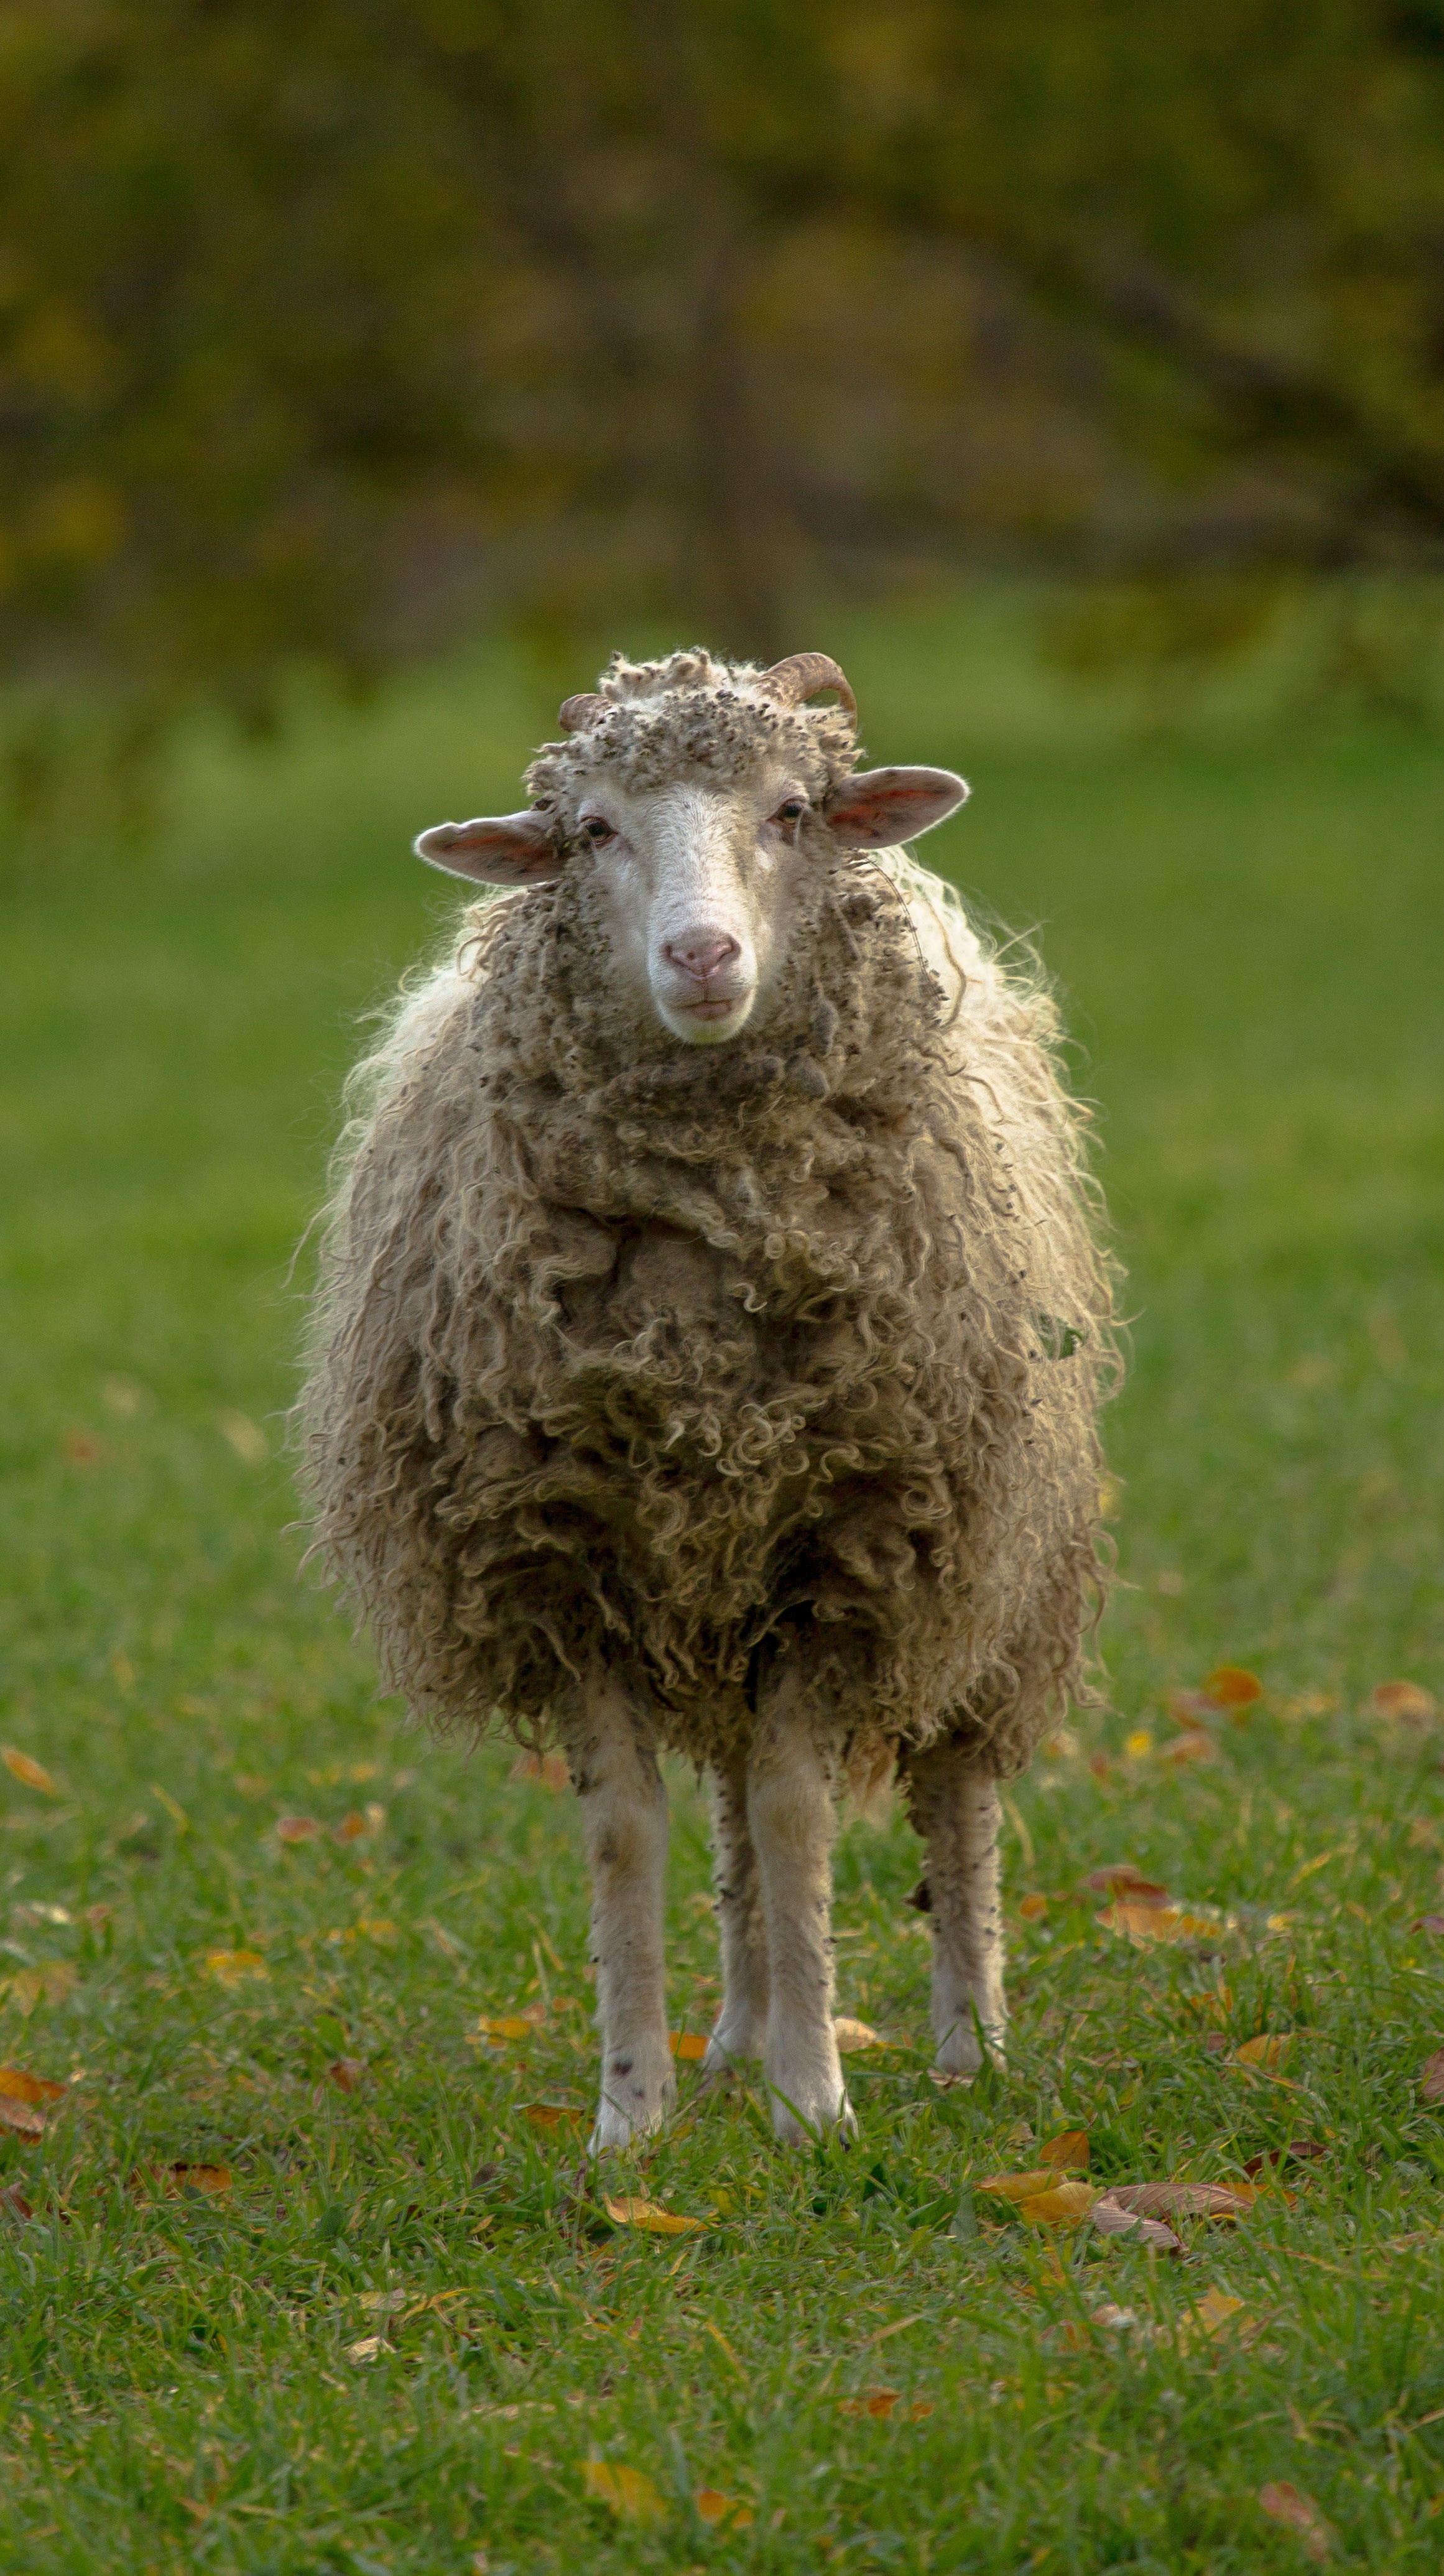
grass, white, meadow, animal, wildlife, pasture, grazing, sheep, mammal, fauna, lamb, pets, vertebrate, sheeps, is watching